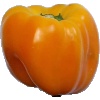
Label: Pepper Yellow 1